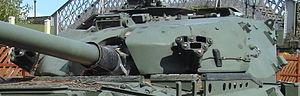
Une arme de pointage ou arme de guidage est une arme de petit calibre, fusil ou mitrailleuse, utilisée pour le pointage d'une arme principale de plus gros calibre.